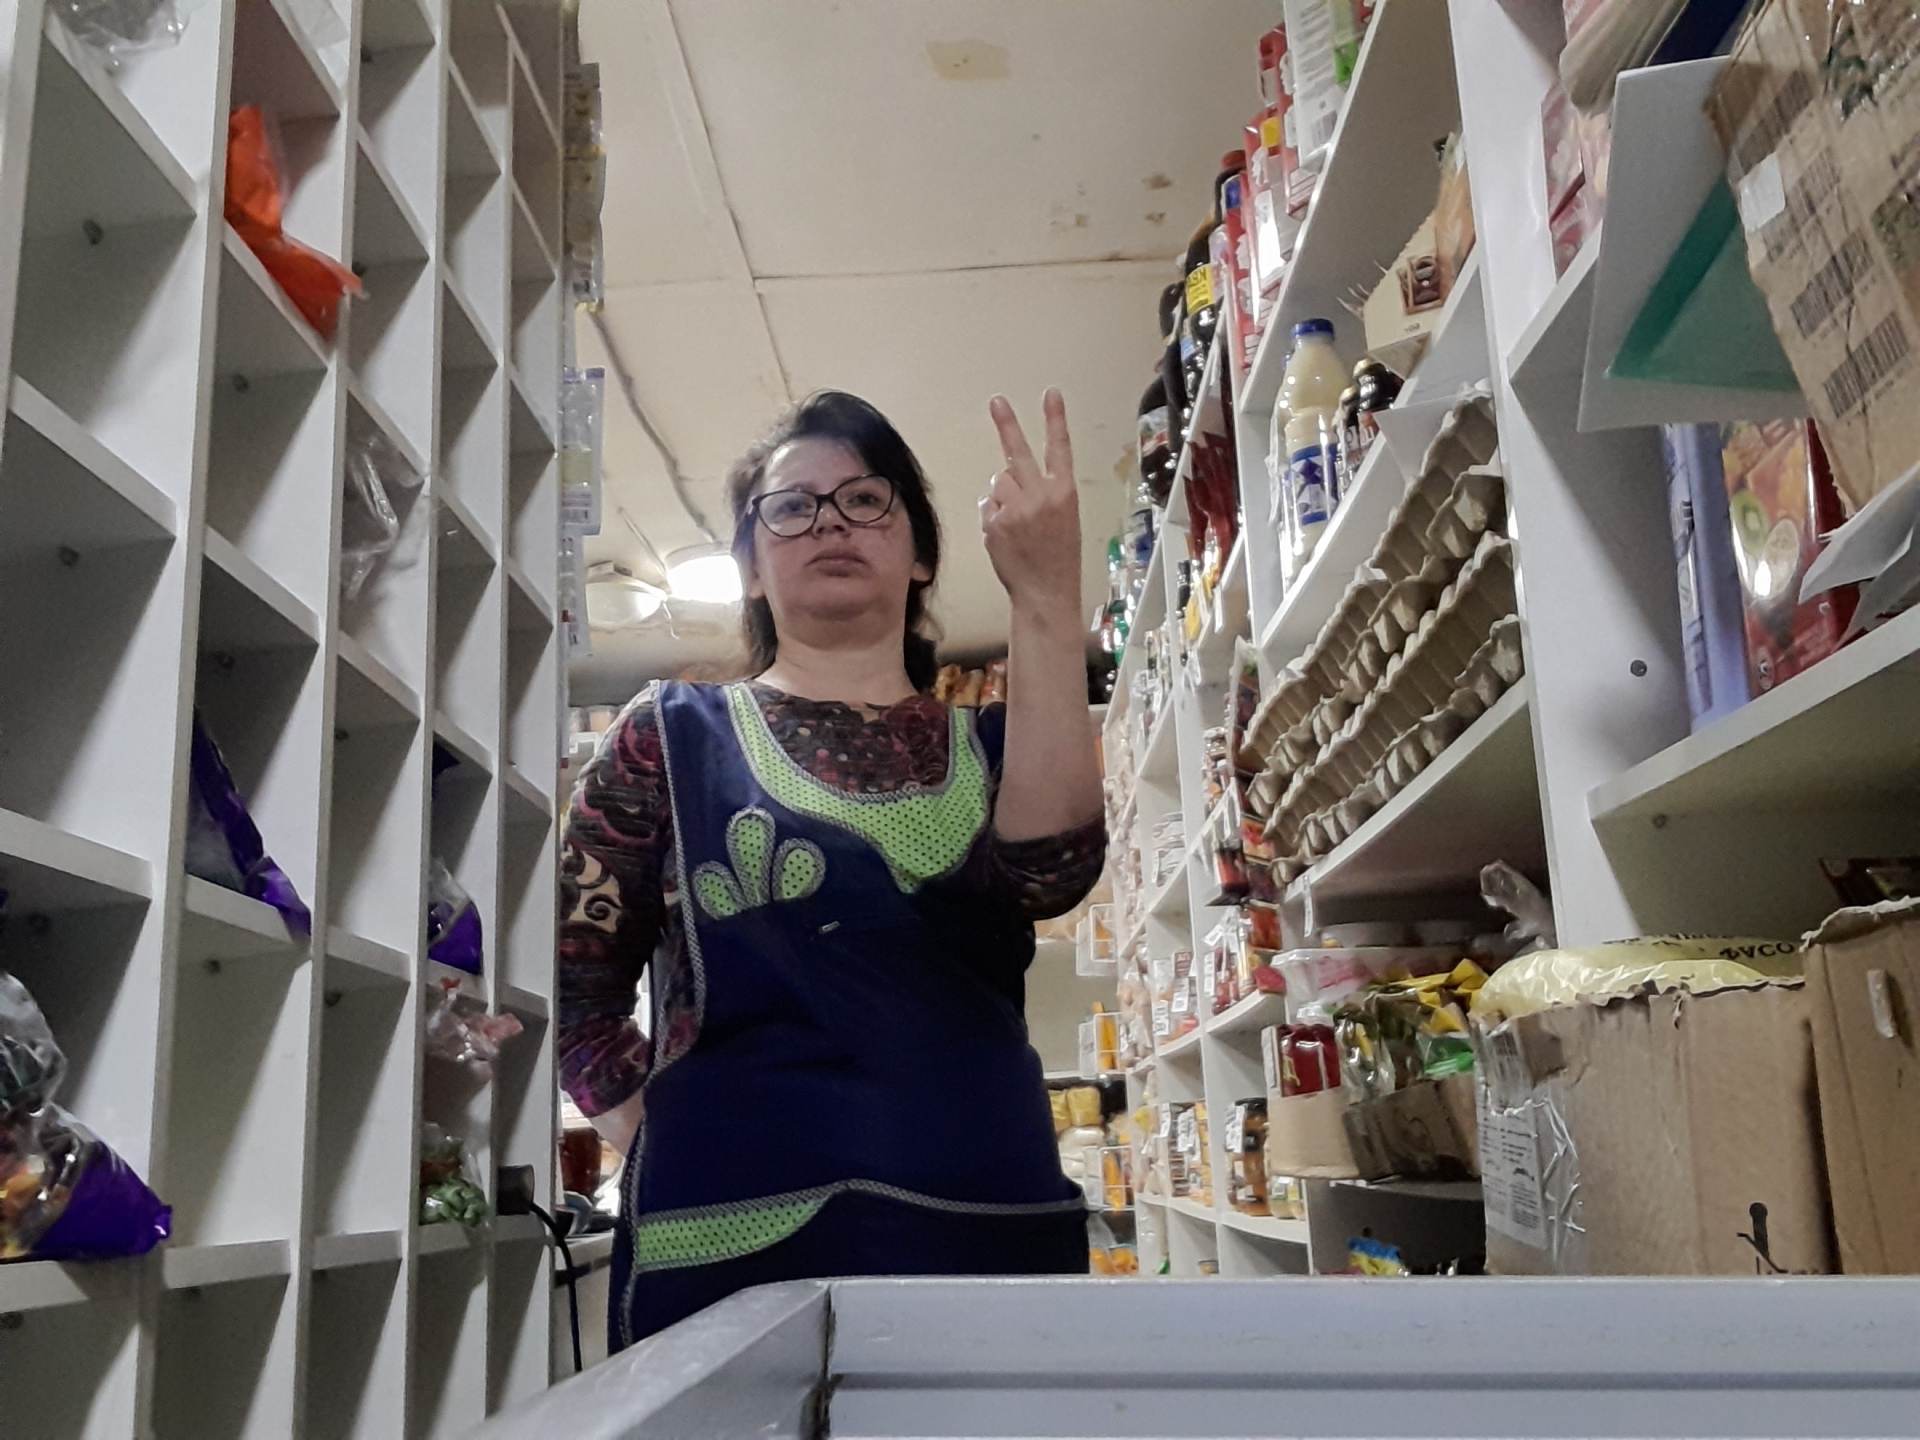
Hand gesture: peace_inverted